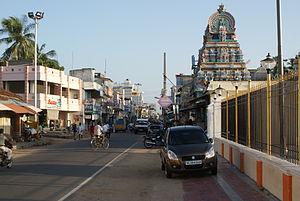
Karikal, parfois Karaikal, selon la graphie anglaise, est le chef-lieu et la principale ville du district de Karikal, un des quatre districts du territoire de Pondichéry en Inde. Le district est un des anciens Établissements français de l'Inde. Depuis 1954, il fait partie de l'État fédéral indien.
Le Temple Ammaiyar, est un temple hindou dédié à la déesse Punithavathi, situé en plein de cœur de Karaikal, en Inde. Ce temple est connu pour célébrer durant le mois de Juin-Juillet le festival de la mangue.